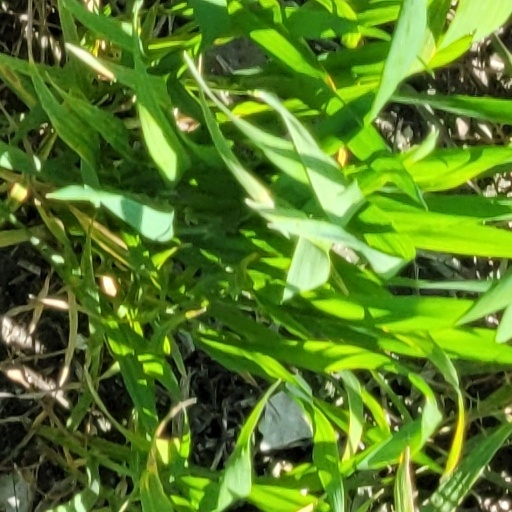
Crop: wheat